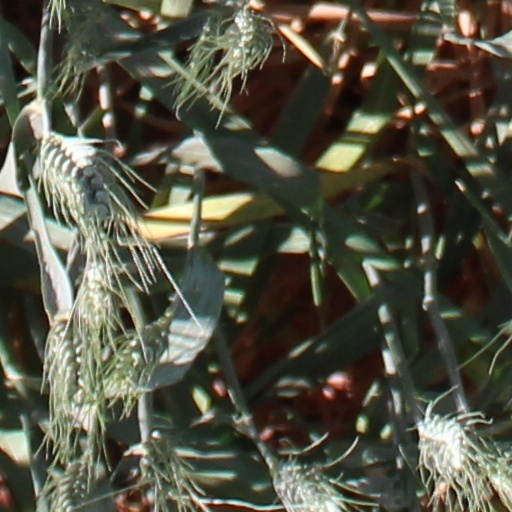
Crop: wheat